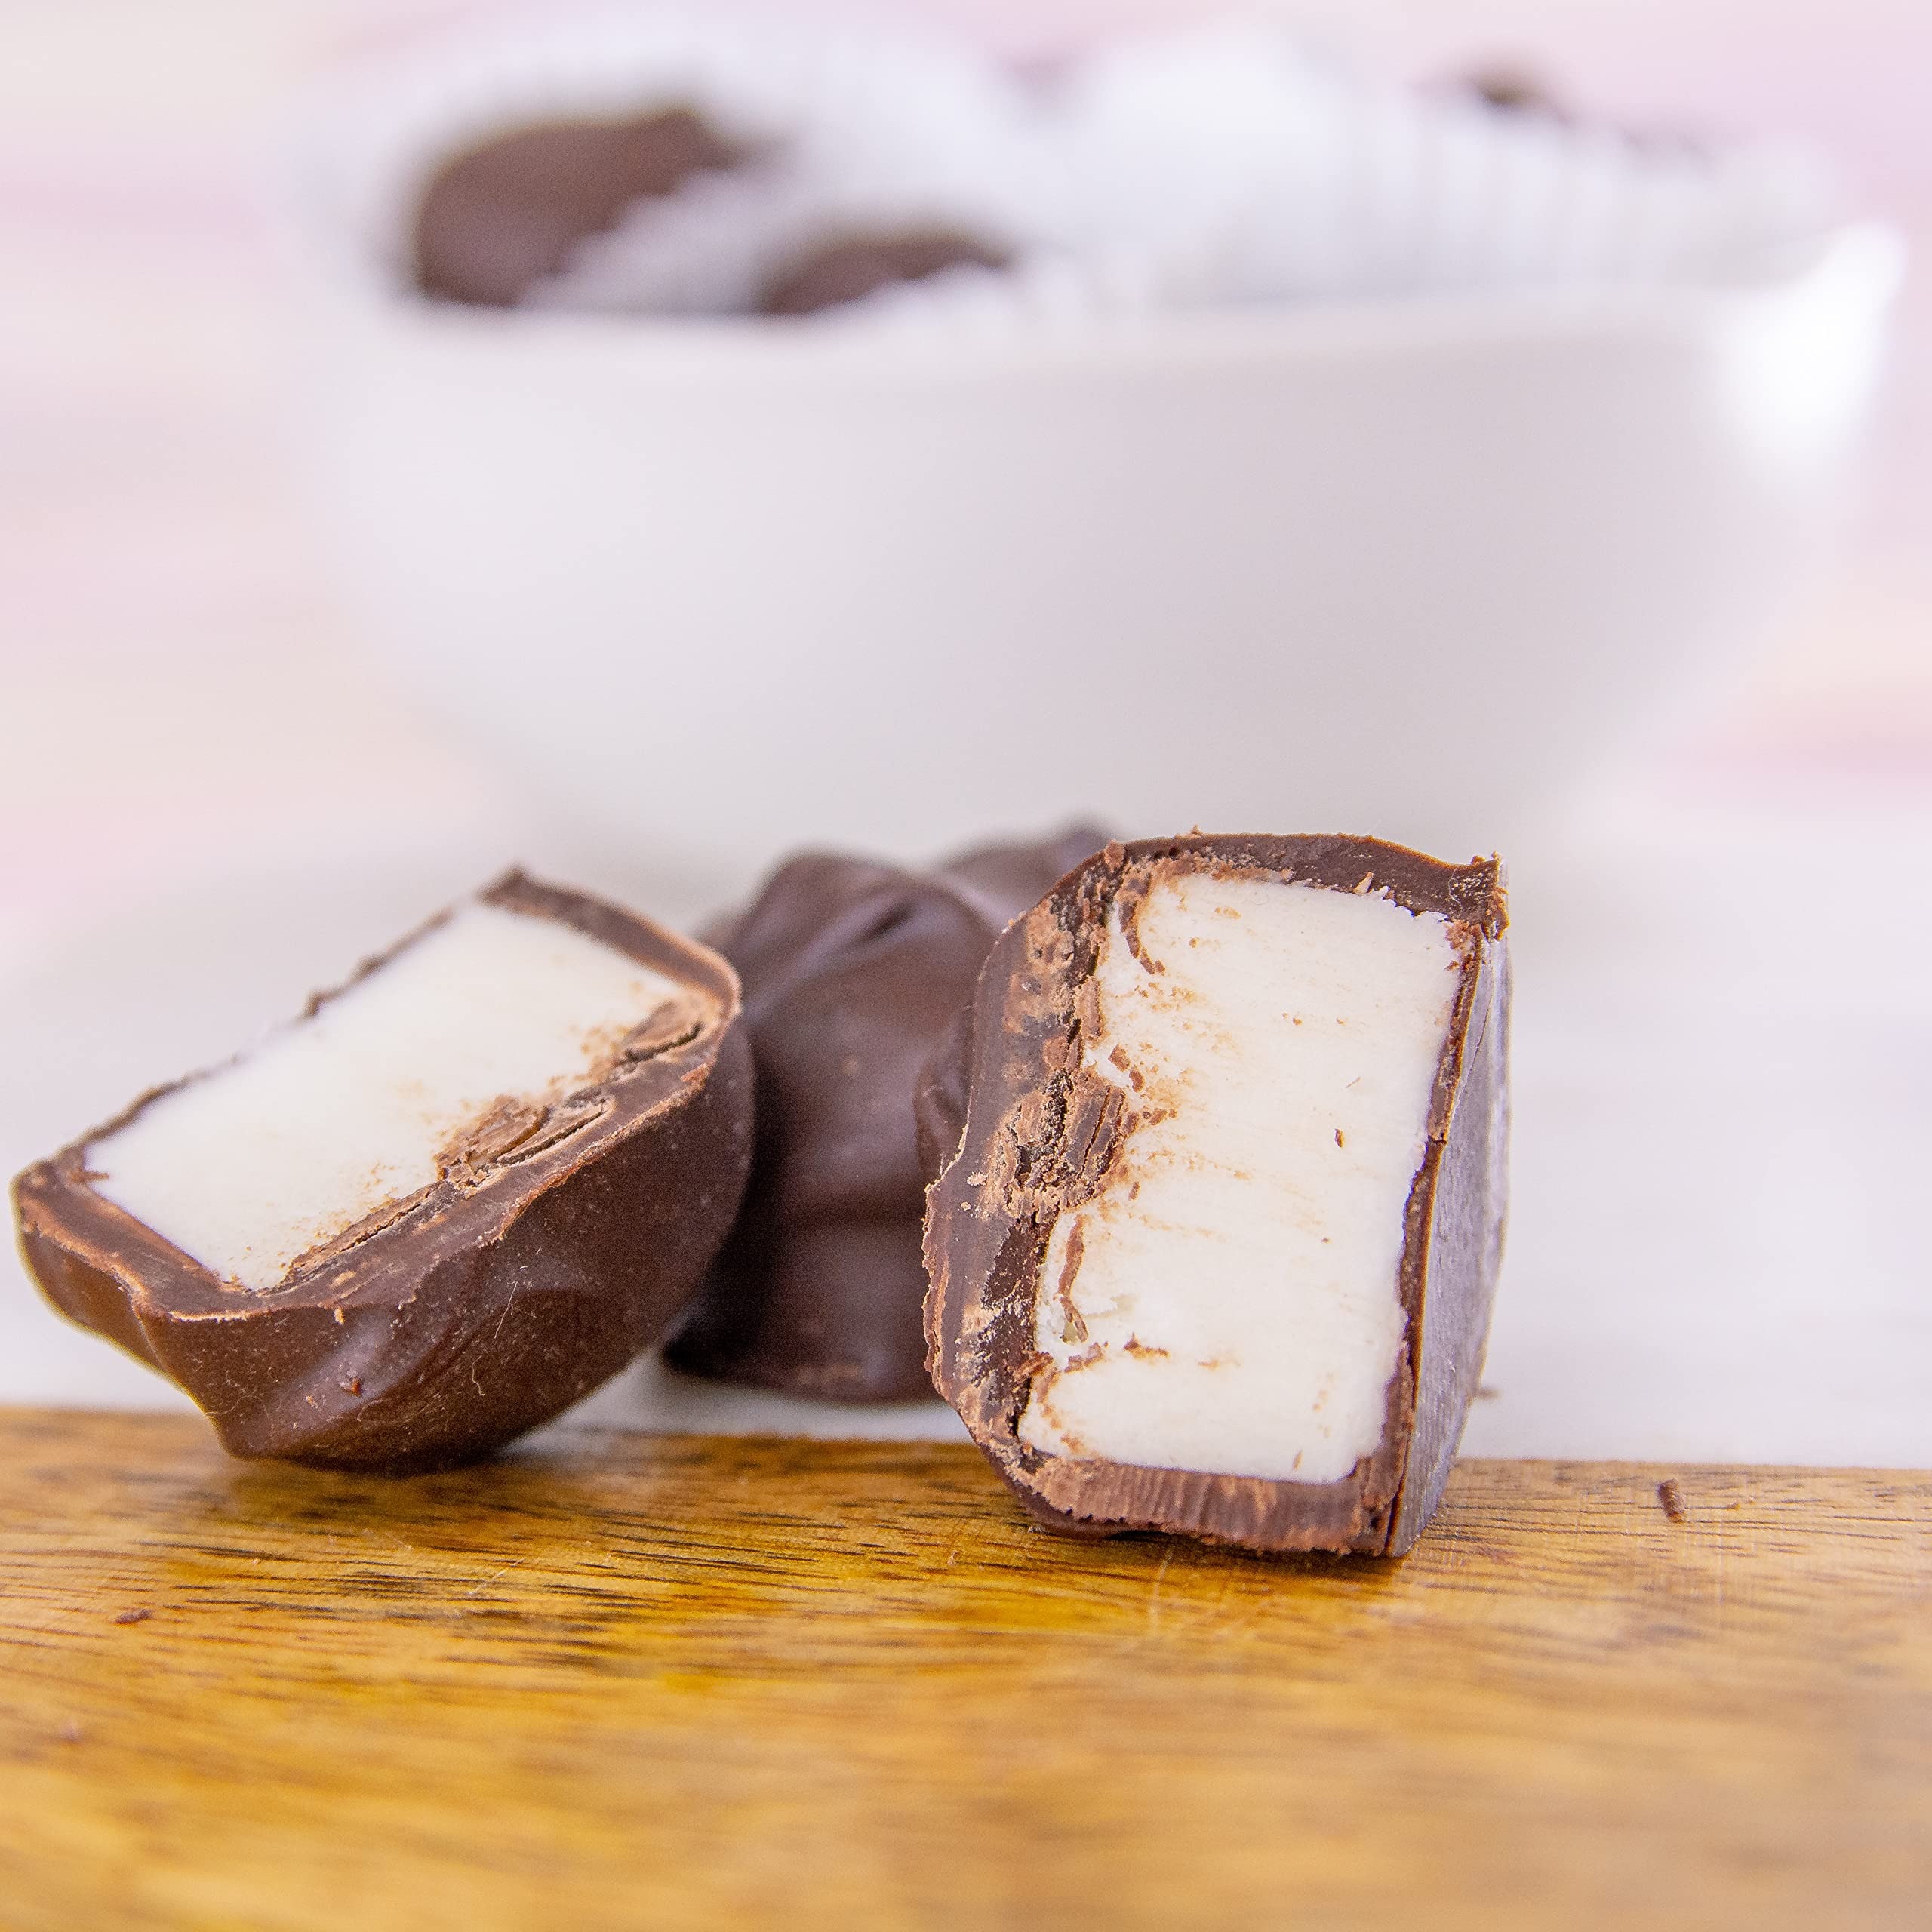
Item Name: Wockenfuss Candies Sugar Free Dark Vanilla Butter Creams - 1lb
Value: 16.0
Unit: Ounce

Price: 38.99